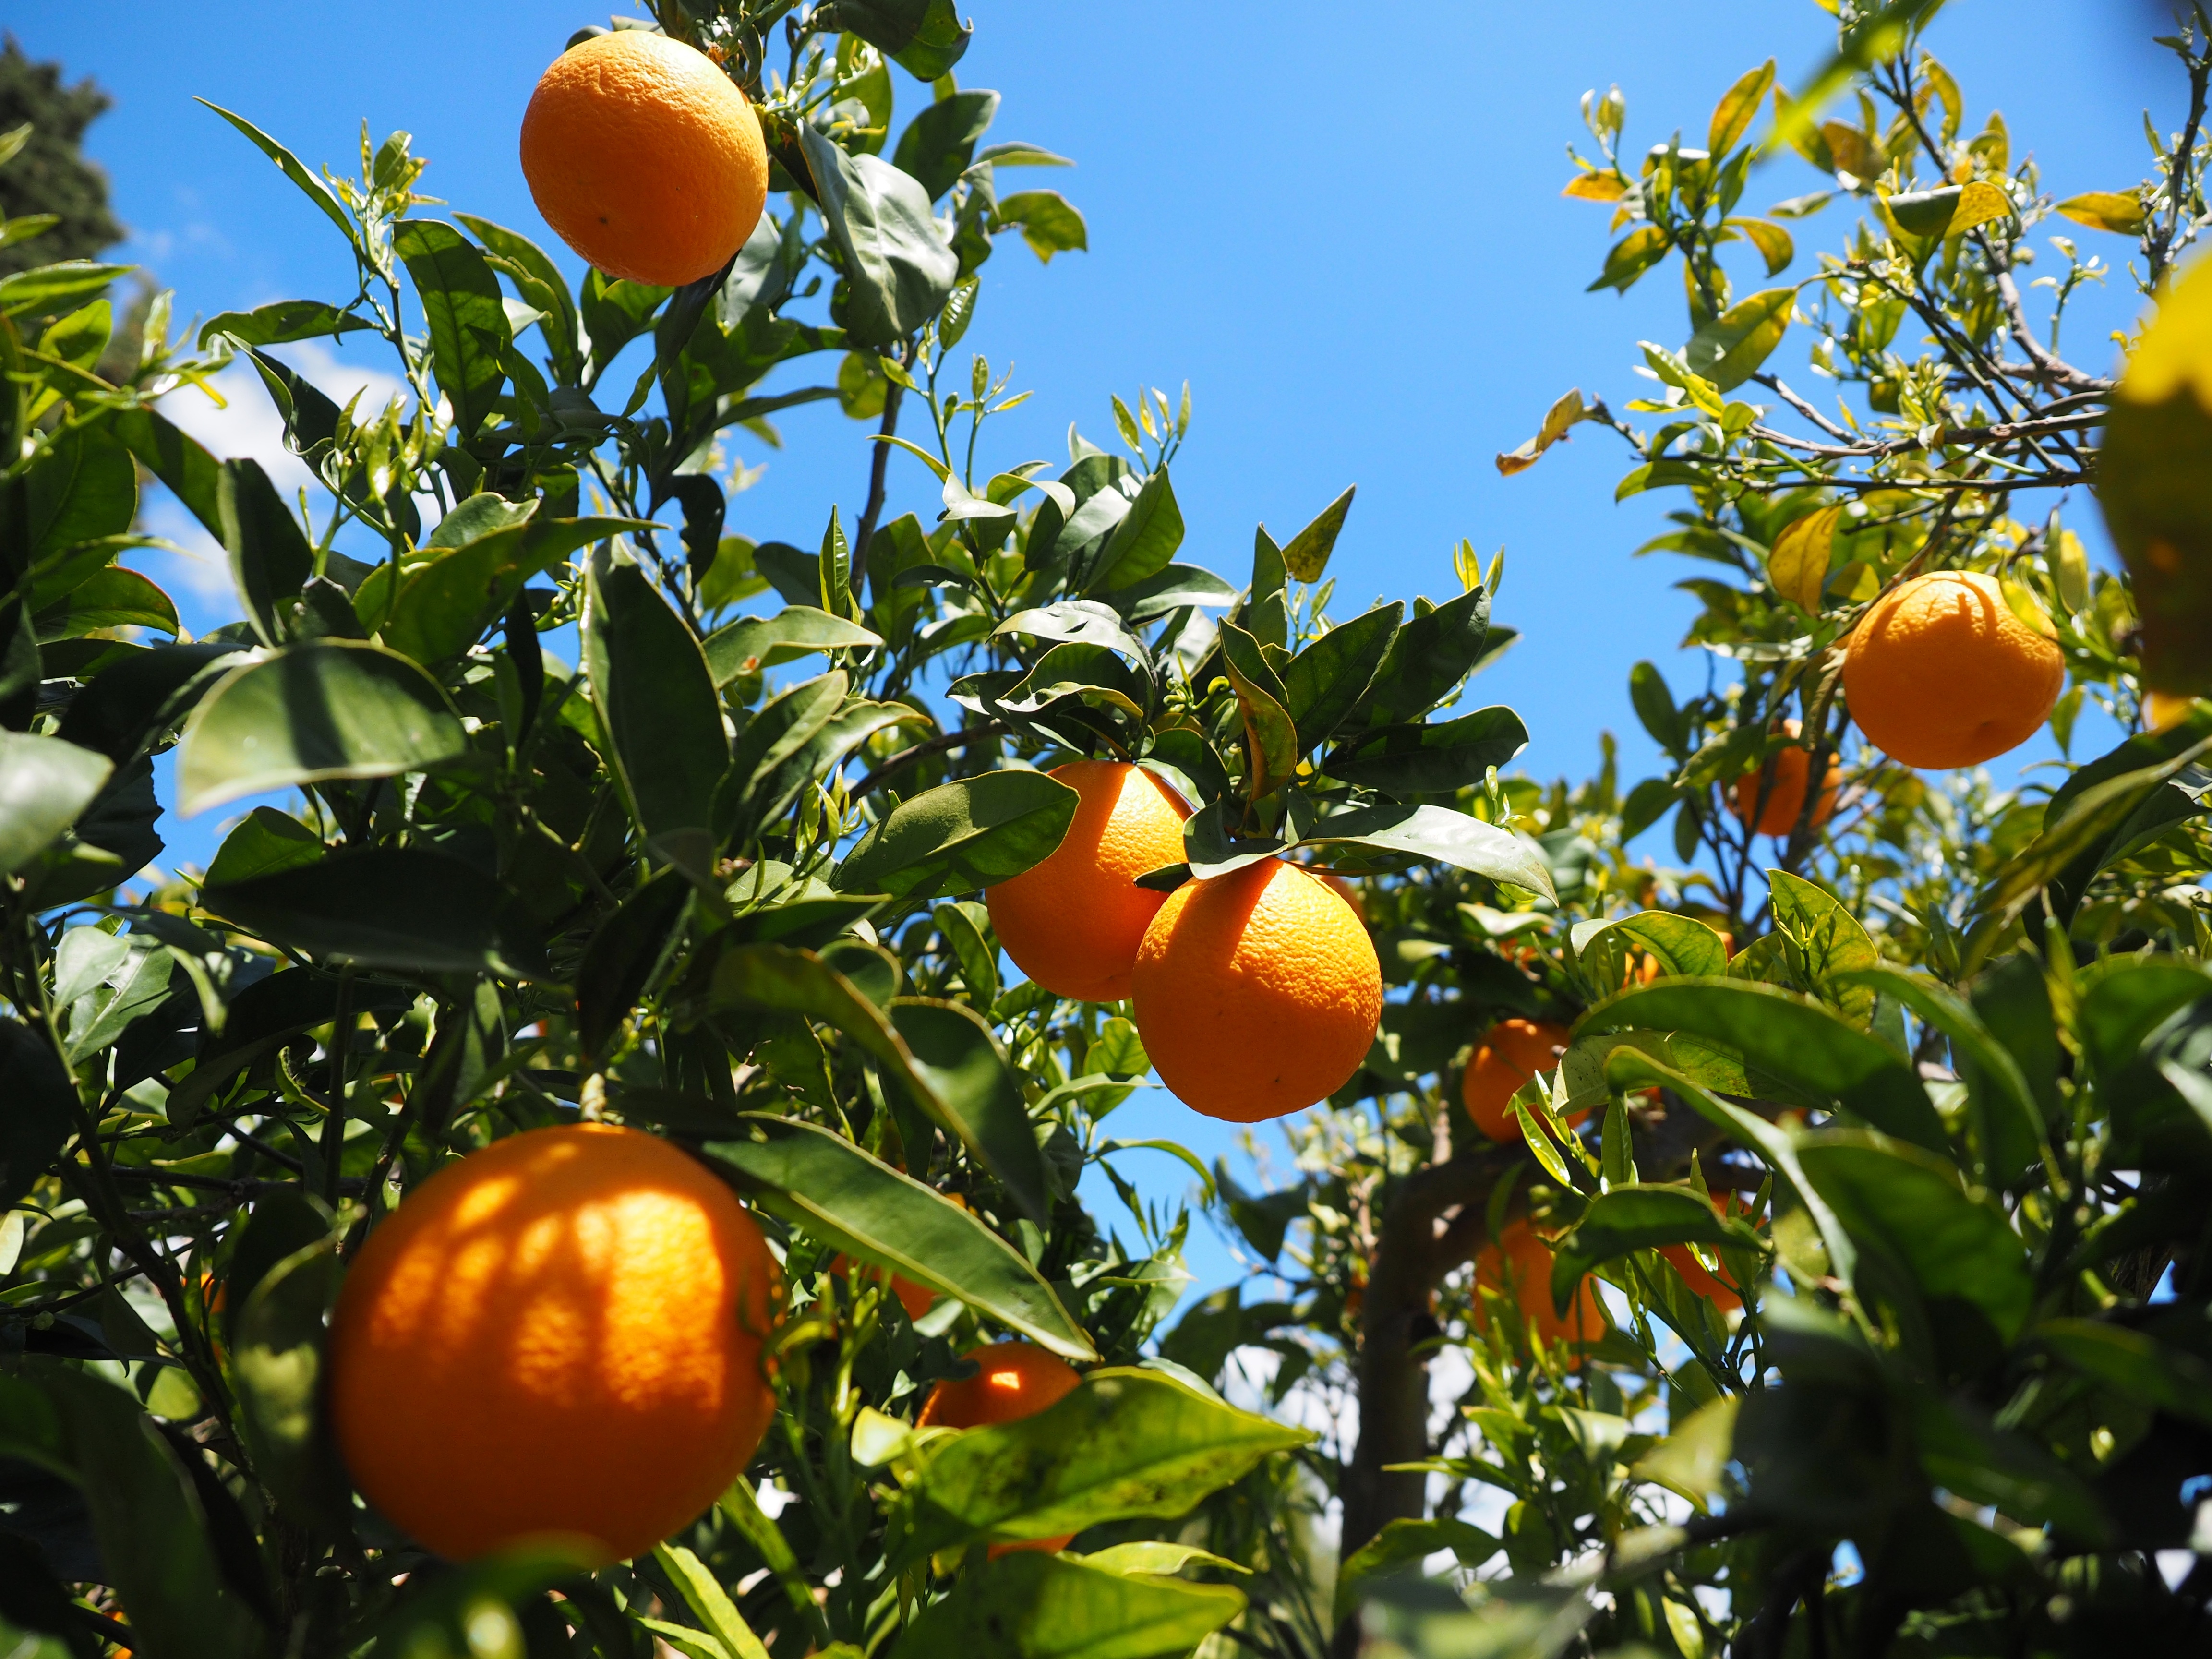
tree, branch, plant, fruit, sweet, flower, summer, ripe, bush, foliage, orange tree, food, mediterranean, produce, healthy, flora, delicious, aesthetic, tropical fruit, leaves, nutrition, fruit tree, periwinkle, fruits, vitamins, frisch, oranges, citrus, about, citrus fruits, flowering plant, fruity, vitaminhaltig, vitamin c, citrus tree, bitter orange, orange grove, diamond green, rutaceae, sweet oranges, mandarin orange, land plant